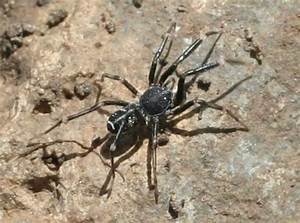
Label: spider